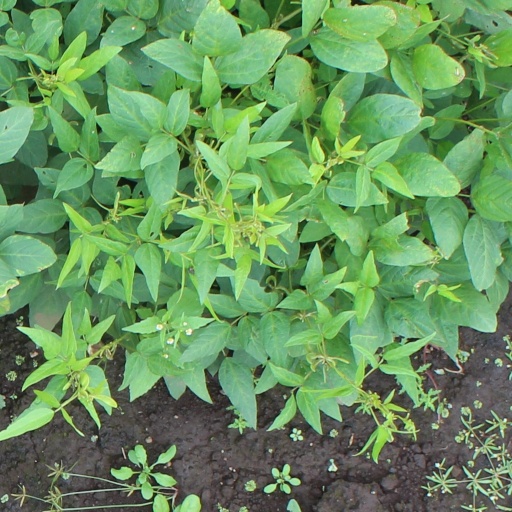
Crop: soybean